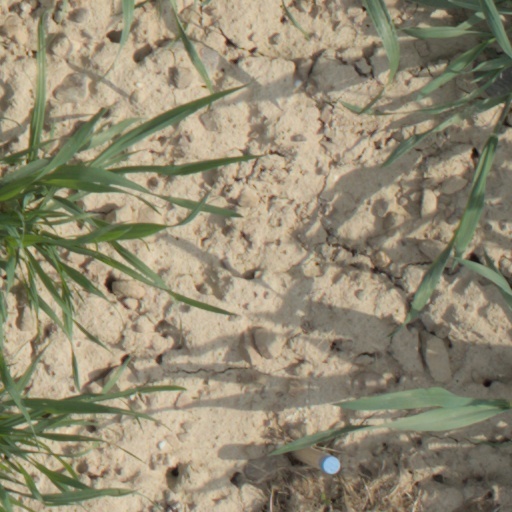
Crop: wheat